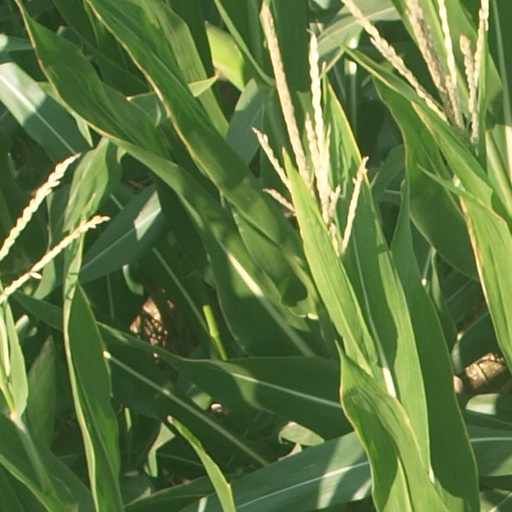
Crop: maize; corn